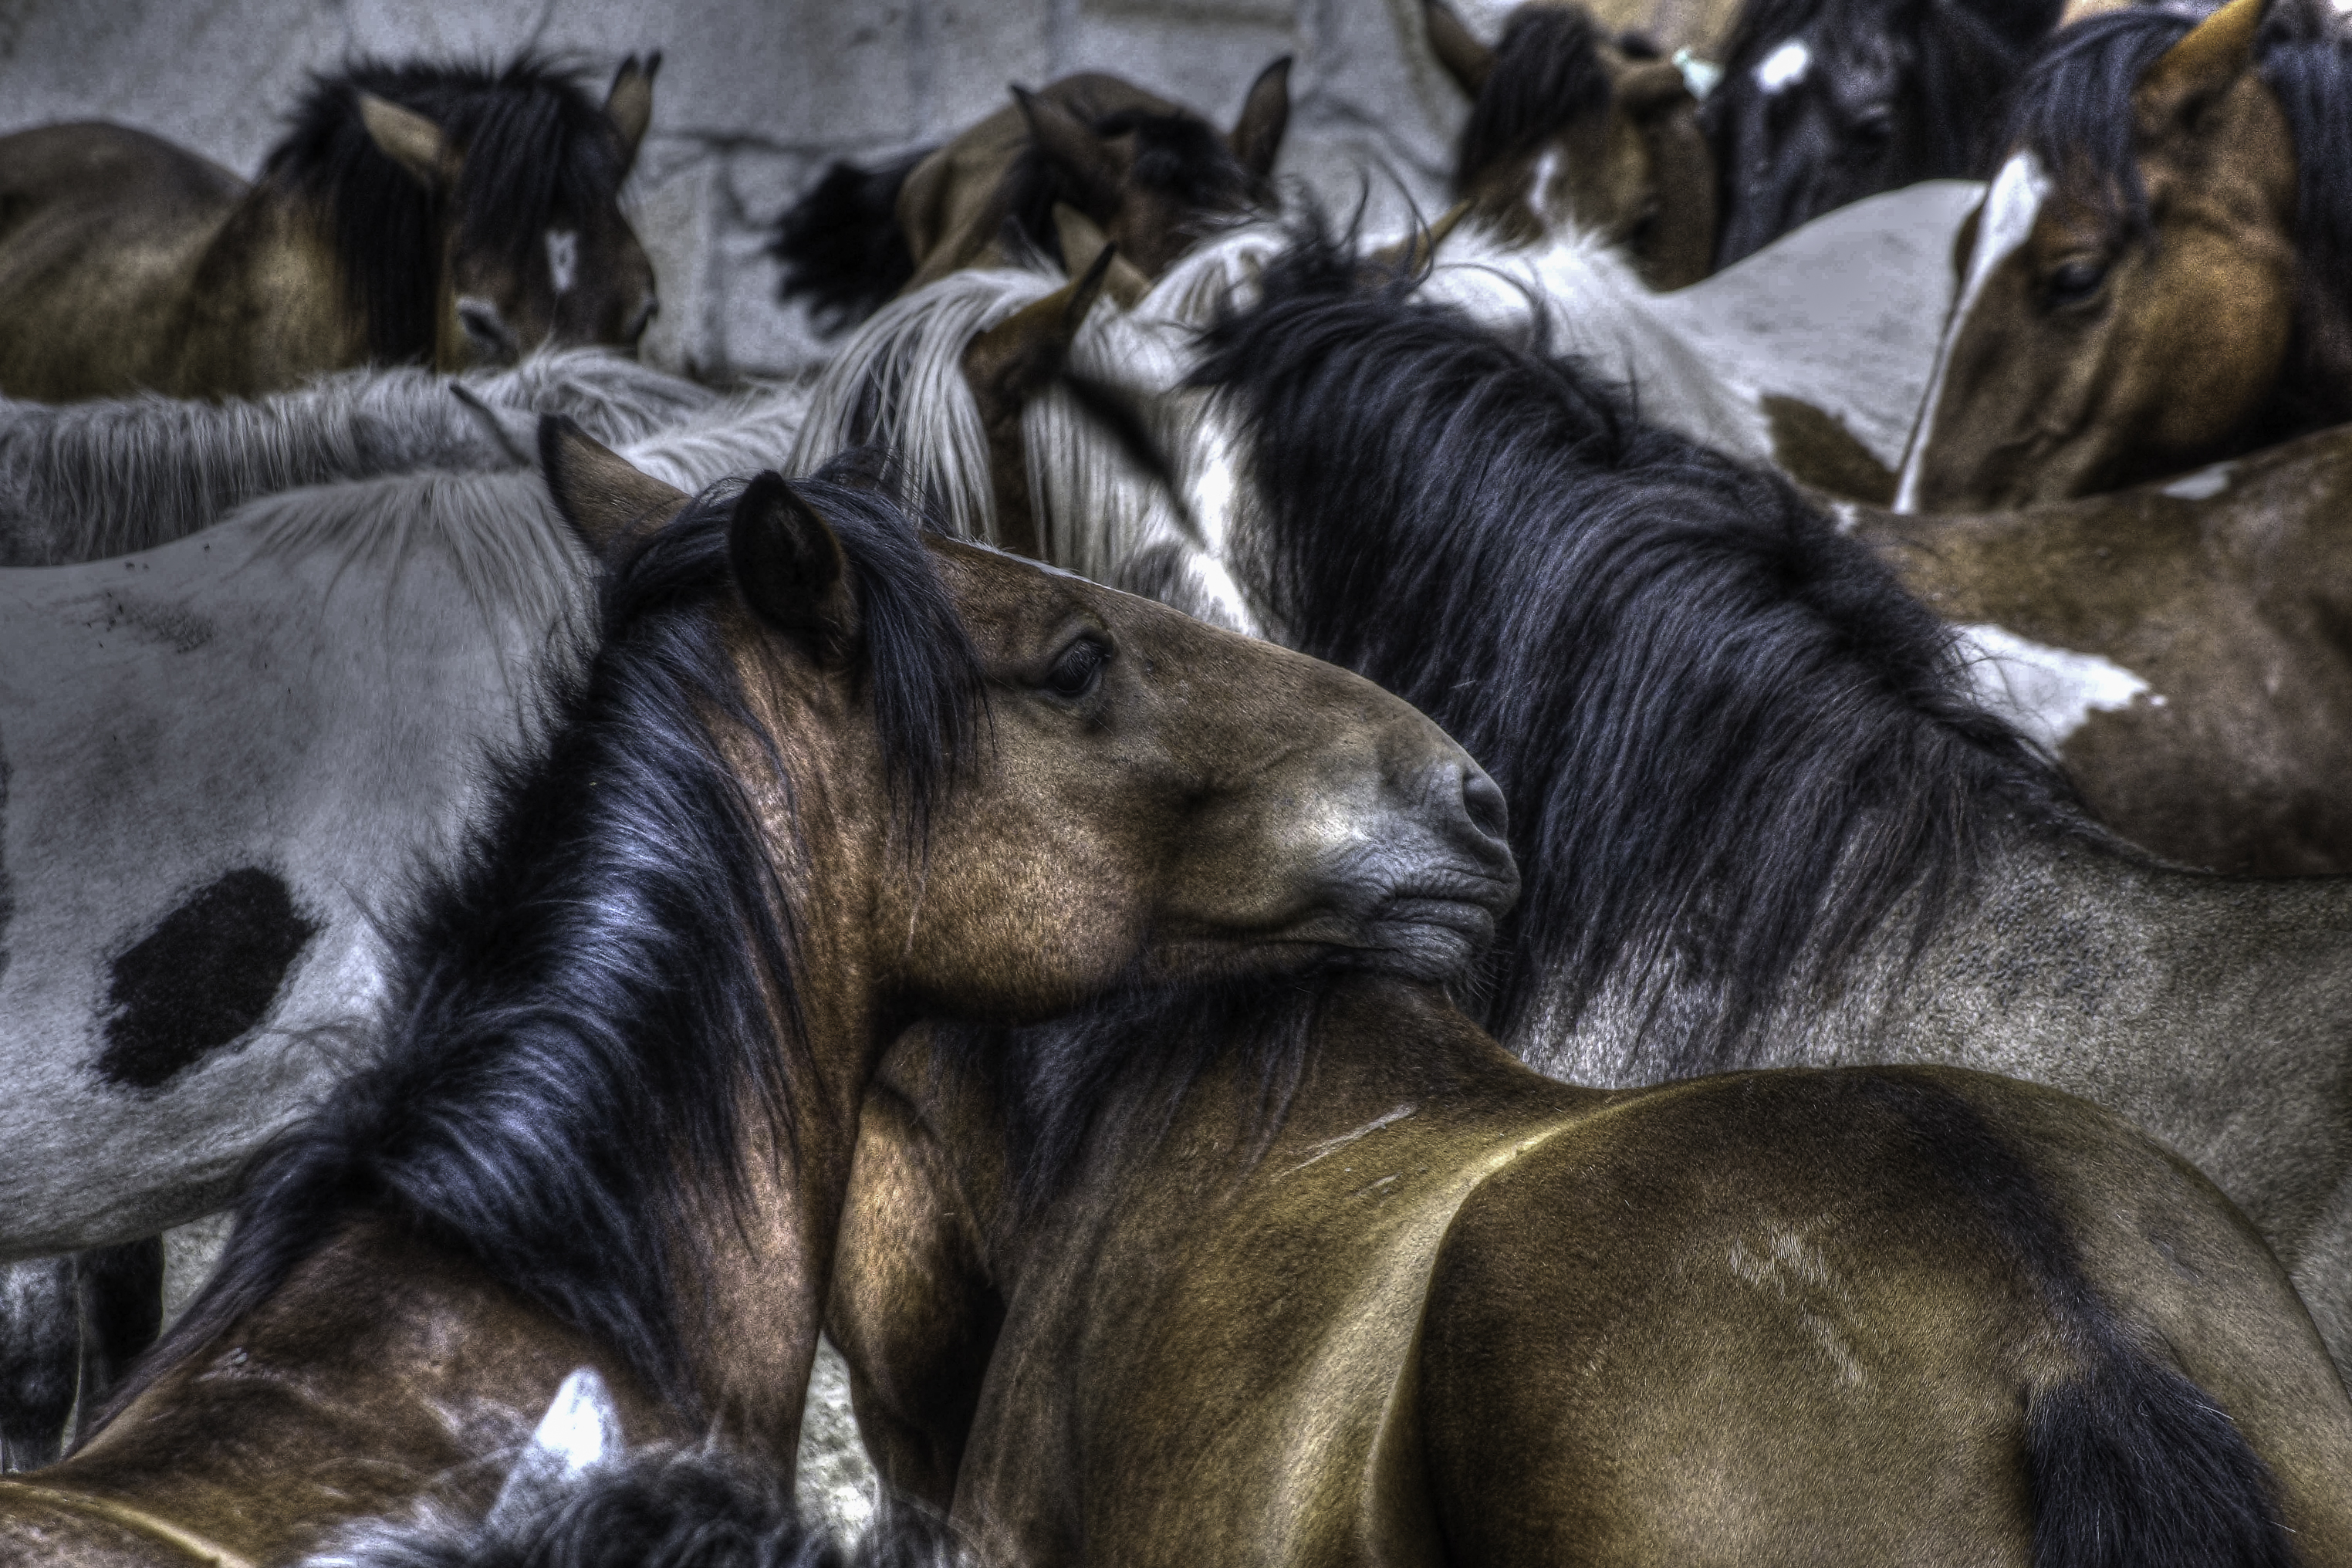
photo, goat, herd, horse, mammal, stallion, mane, goats, animals, vertebrate, mare, caballos, a77, foal, g, ggl1, gaby1, xovesphoto, animales, sonya77, colt, gabrielcoru a, pack animal, cattle like mammal, horse like mammal, mustang horse